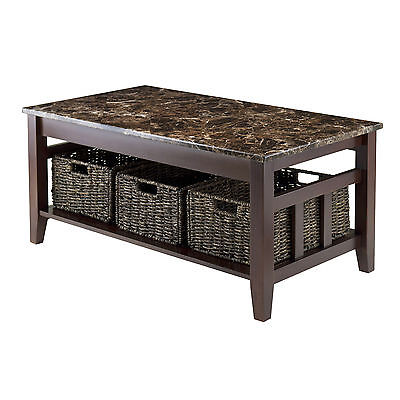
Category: table